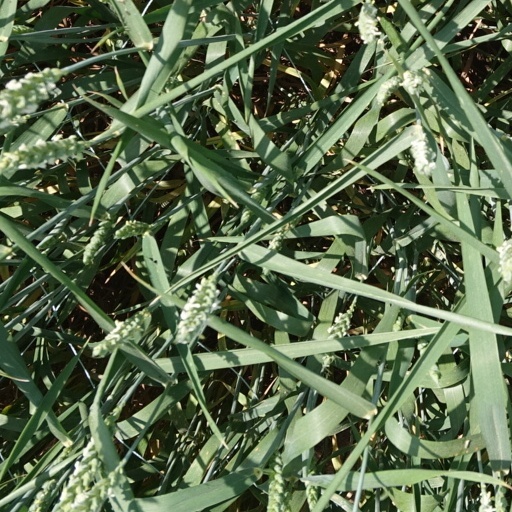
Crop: wheat